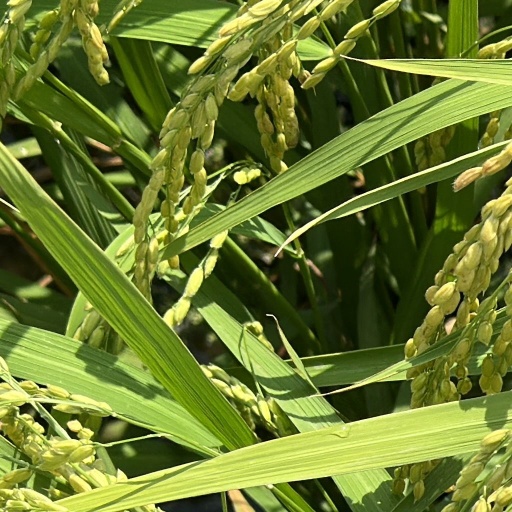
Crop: rice